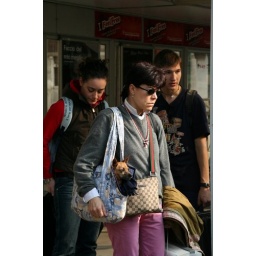
Note the dog in the bag